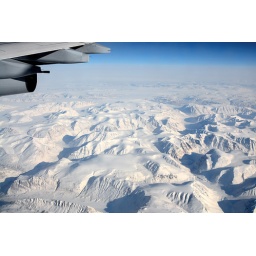
flying home - 35000 feet below - greenland